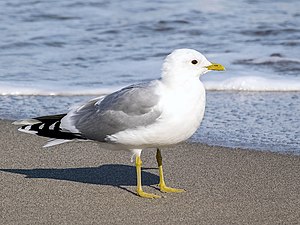
Stormmåge
Stormmåge er en mågefugl, der er udbredt i det nordlige Europa og Asien. Den er en almindelig dansk ynglefugl, der yngler i kolonier på øer og holme ved de danske kyster samt enkelte steder i indlandet ved søer og moser. Arten er desuden en meget almindelig træk- og vintergæst nordfra. I størrelse ligger den mellem de to andre almindelige mågearter i Danmark: hættemågen og sølvmågen.